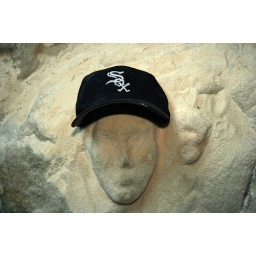
Found this hat in the sand and the face carved into the sandstone, then put the 2 together